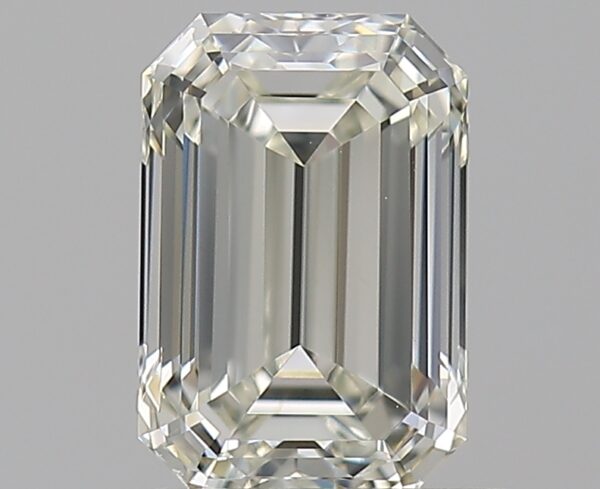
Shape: emerald
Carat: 0.8
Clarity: VS2
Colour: J
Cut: EX
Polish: VG
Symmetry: VG
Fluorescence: N
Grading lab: GIA
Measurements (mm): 6.43 x 4.34 x 2.95